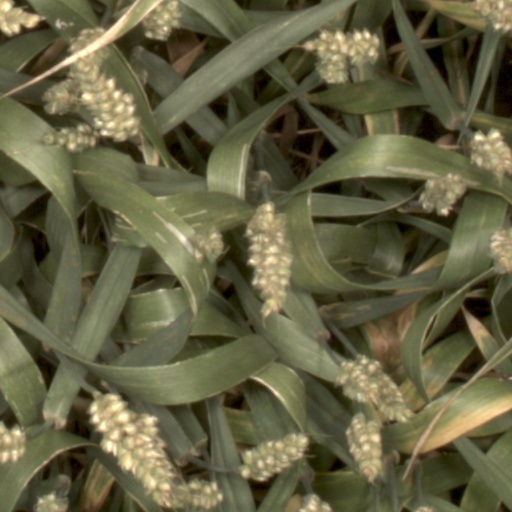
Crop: wheat